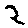
Label: 2